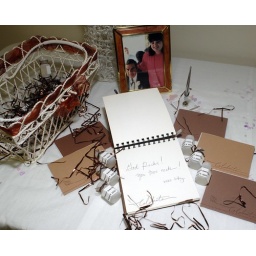
pic of bride & her daddy on sign in table